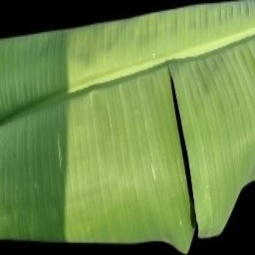
Label: Healthy